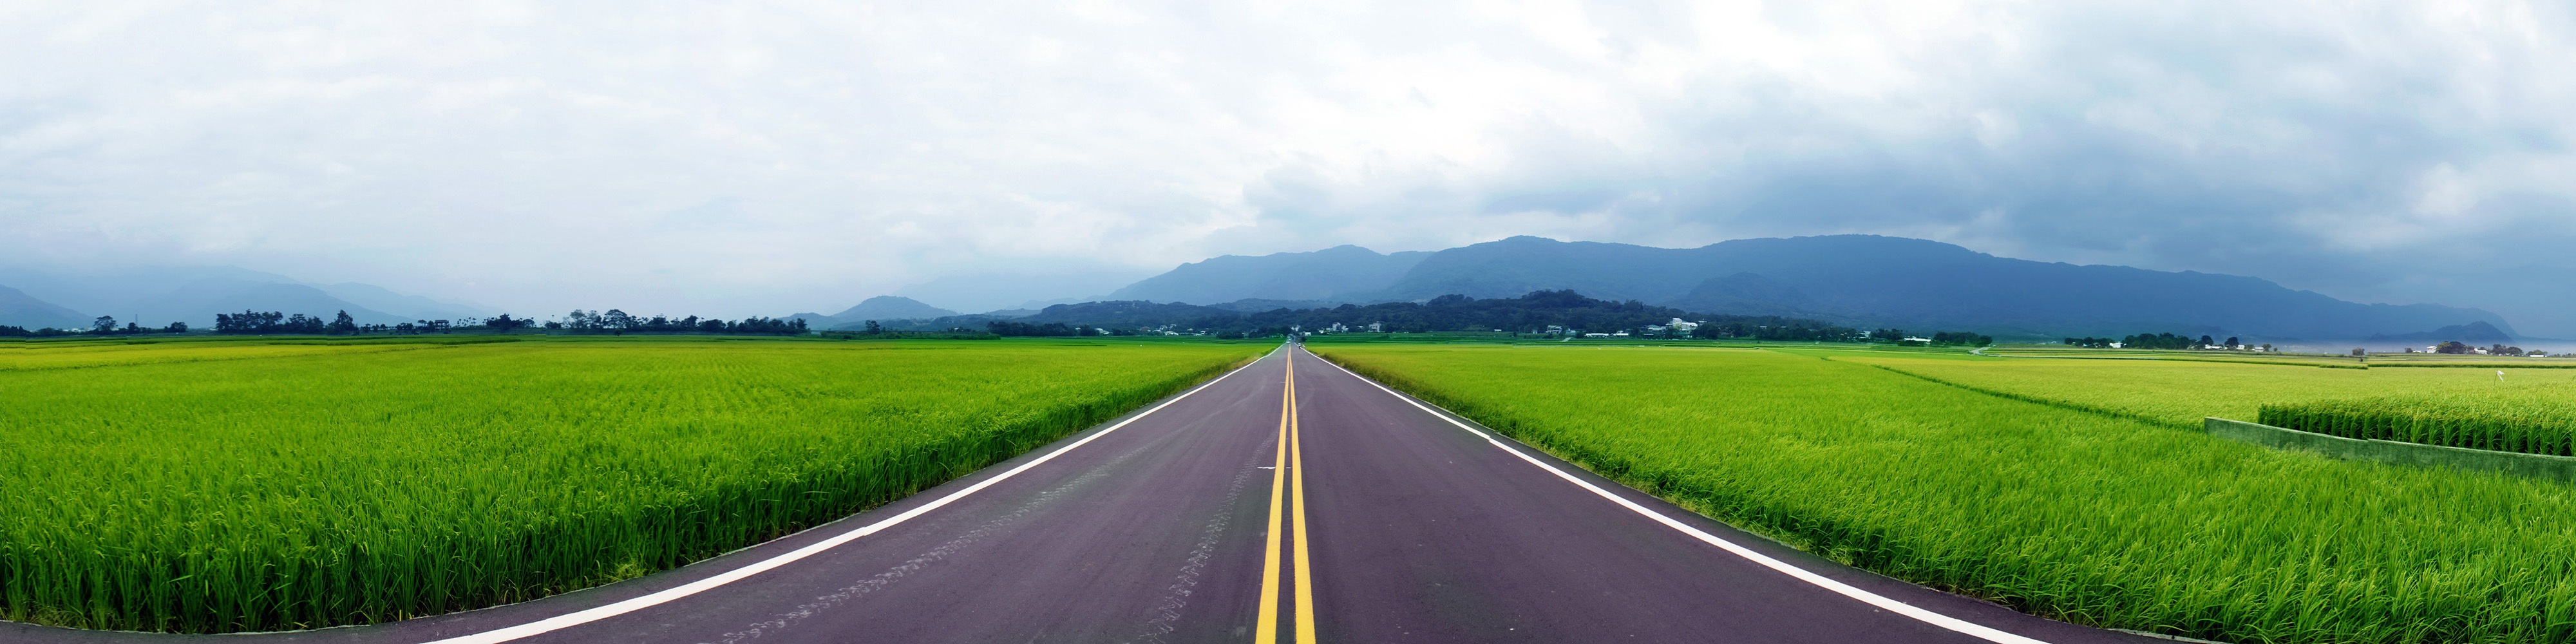
landscape, grass, outdoor, horizon, sky, road, field, meadow, prairie, highway, mountain range, asphalt, travel, green, journey, soil, agriculture, plain, grassland, infrastructure, taiwan, rural area, paddy field, atmospheric phenomenon, controlled access highway